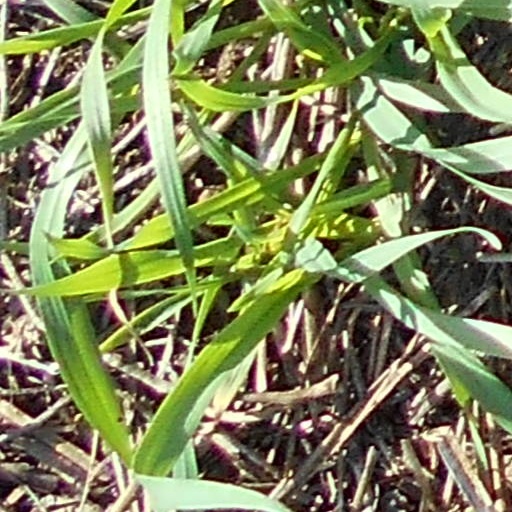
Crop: wheat